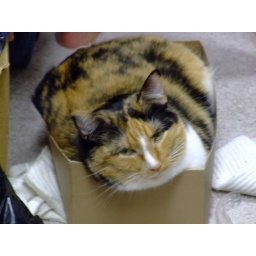
Our cat Cricket sitting in a box.